Lin Family Mansion and Garden

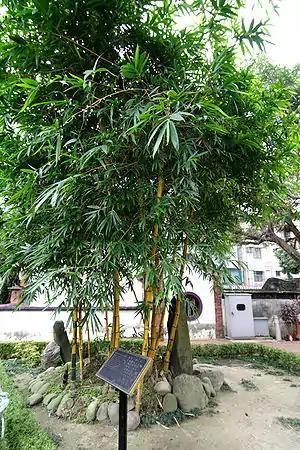
Qixianlin (七絃林)

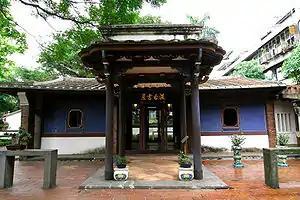
Jigushuwu (汲古書屋)

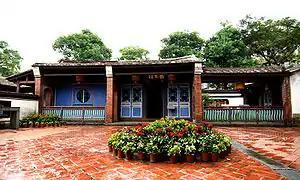
Xiangyuyi (香玉簃)

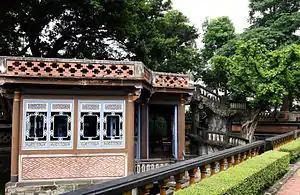
Yueboshuixie(月波水榭)

The imitation-Ming dynasty building was named after Mao Zijin, a famous book collector of the 17th century, whose pen name was Jiguge (汲古閣). Previously there had been several thousand scrolls of books within their collection here and there was no lack of good volumes from the Song and Yuan dynasties: It served as a study for the boys of the Lin family. To the front there is a rain-pavilion with a bizarre construction. It is a three "jian" (間) pavilion, partitioned in both front and back, with lattice doors to ease ingress and egress. It was made into a study; its window styles use relatively simple and tasteful styles. In the front courtyard flower pots are arranged, in which are placed rare and exotic flora, livening up the ancient feeling of Lin Family Garden with a feast for the eyes.